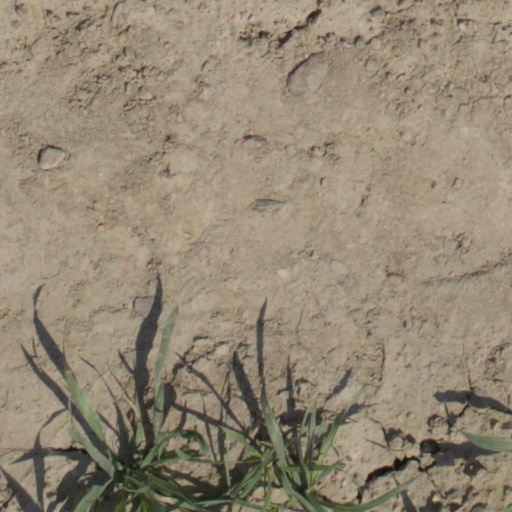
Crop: wheat